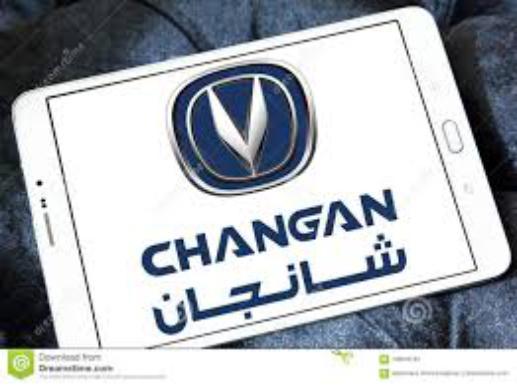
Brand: chang'an-2
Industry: Transportation